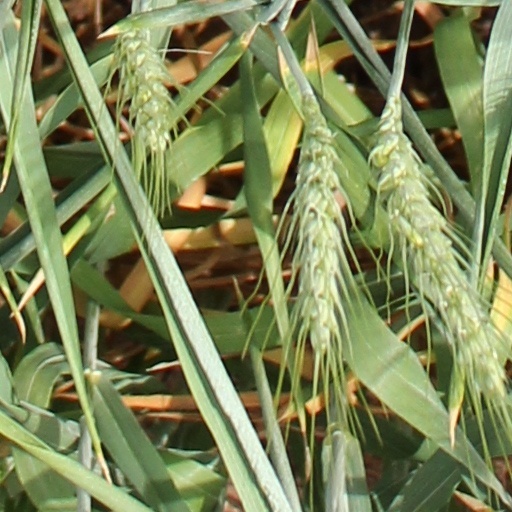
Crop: wheat